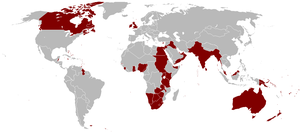
1921 est une année commune commençant un samedi.
L’Empire britannique ou Empire colonial britannique était un ensemble territorial composé des dominions, colonies, protectorats, mandats et autres territoires gouvernés ou administrés par le Royaume-Uni. Il trouve son origine dans les comptoirs commerciaux puis les colonies outre-mer établis très progressivement par l'Angleterre, à partir de la fin du XVIᵉ siècle. Elle était la première puissance mondiale à son apogée en 1922, avec un quart de la population mondiale, soit environ 400 millions d'habitants et s'étendait sur 29,8 millions de km². En conséquence, son héritage dans les domaines de la politique, du droit, de la linguistique et de la culture n'est pas sans conséquence.
La stratégie de Singapour est un principe militaire élaboré et mis en œuvre par l'Empire britannique entre 1919 et 1941. Il s'agissait d'une série de plans stratégiques qui, bien qu'ayant évolué durant cette période, avaient tous pour but d'empêcher une attaque de ses territoires par l'Empire du Japon en mobilisant un ensemble de la Royal Navy pour intercepter et détruire une flotte qui se dirigerait vers l'Inde ou l'Australie. Singapour fut choisi en 1919 pour abriter cet ensemble et les travaux de construction de la base navale et de ses défenses se poursuivirent durant les deux décennies suivantes.
La monarchie du Royaume-Uni est un système de gouvernement, fondé sur le système de Westminster, dans lequel un monarque héréditaire est le souverain du Royaume-Uni et de ses territoires d'outre-mer. Il est à l'origine des pouvoirs exécutif, judiciaire et législatif. Le monarque britannique est le gouverneur suprême de l'Église d'Angleterre et le chef d'État des seize royaumes du Commonwealth. Cette forme d'union personnelle s'est développée à partir de l'ancien empire colonial britannique, mais ces pays sont indépendants et la monarchie de chacun d'entre eux est juridiquement distincte. Il est également, depuis George VI, le chef symbolique du Commonwealth composé de cinquante-deux pays.
Le Grand Reich germanique, en forme longue le Grand Reich germanique de la Nation allemande est le nom officiel de l’entité politique que le régime national-socialiste du Troisième Reich tenta de créer en Europe entre 1938 et 1945, notamment durant la Seconde Guerre mondiale. Dans Mein Kampf, Adolf Hitler mentionne également un futur État germanique de la Nation allemande.